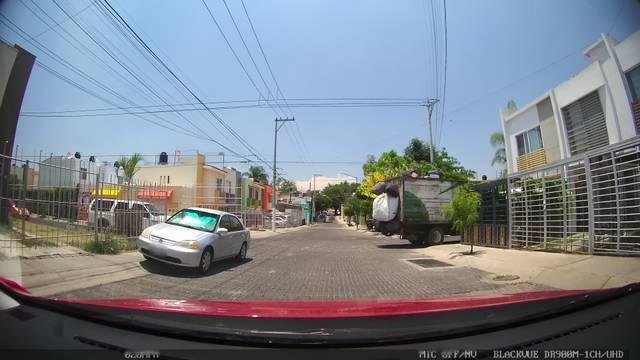
Region: Mexico
Coordinates: 20.721, -103.351